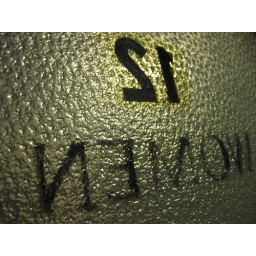
Inside of the door to the women's bathroom in a building on campus